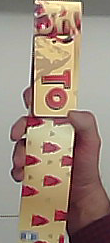
Product: toblerone_white